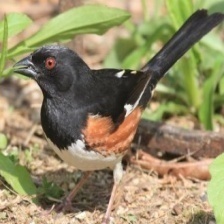
Species: EASTERN TOWEE
Scientific name: PIPILO ERYTHROPHTHALMUS